Human history

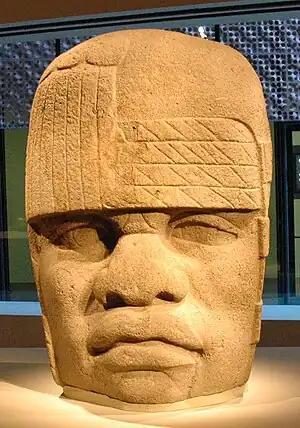
A stone head

Writing facilitated the administration of cities, the expression of ideas, and the preservation of information. It may have independently developed in at least four ancient civilizations: Mesopotamia (3300 BCE), Egypt (around 3250 BCE), China (1200 BCE), and lowland Mesoamerica (by 650 BCE). The earliest system of writing was the Mesopotamian cuneiform script, which began as a system of pictographs, whose pictorial representations eventually became simplified and more abstract. Other influential early writing systems include Egyptian hieroglyphs and the Indus script. In China, writing was first used during the Shang dynasty (1766–1045 BCE).